Santa Maria di Gesù, Catania

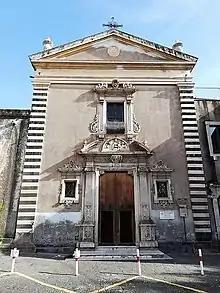
Facade of Church

Santa Maria di Gesù is a Roman Catholic parish church located on #18 of the piazza of the same name, near its intersection with Viale Regina Margherita, just northwest of Villa Bellini park, in the city of Catania, Region of Sicily, Italy.